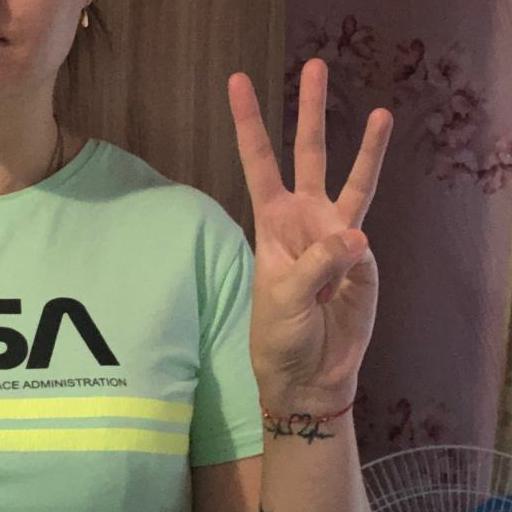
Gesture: three